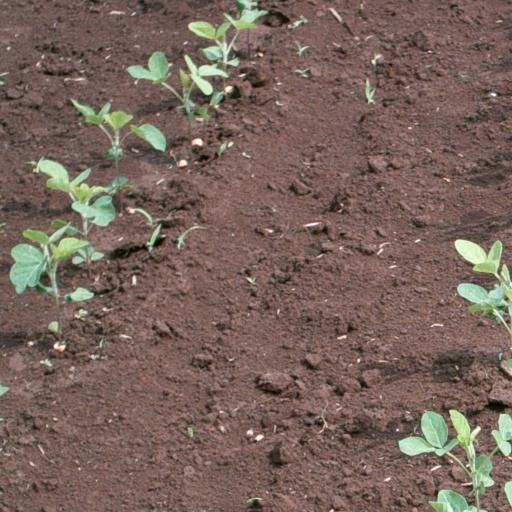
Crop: soybean